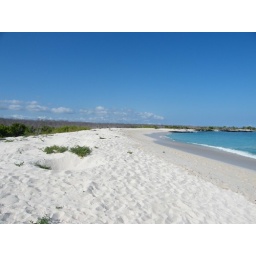
where the green pacific turtles breed in these holes in the sand